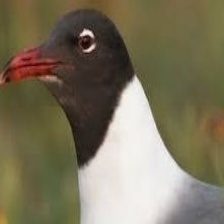
Species: LAUGHING GULL
Scientific name: LEUCOPHAEUS ATRICILLA